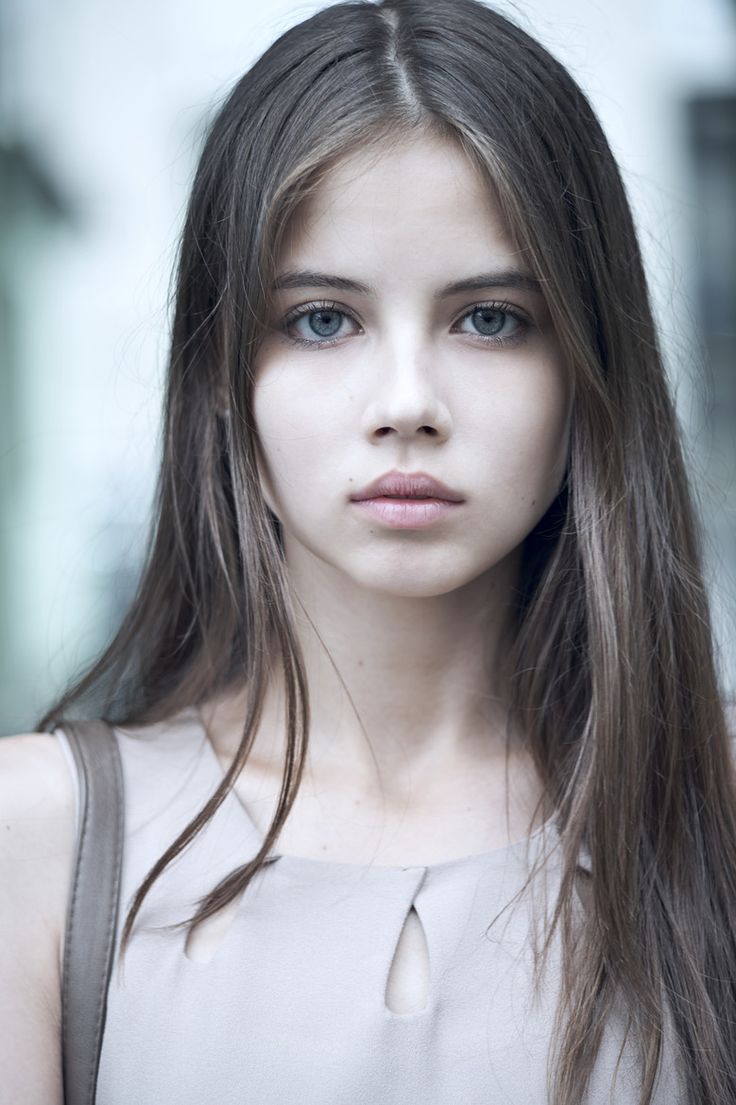
Portrait style: Real Portrait